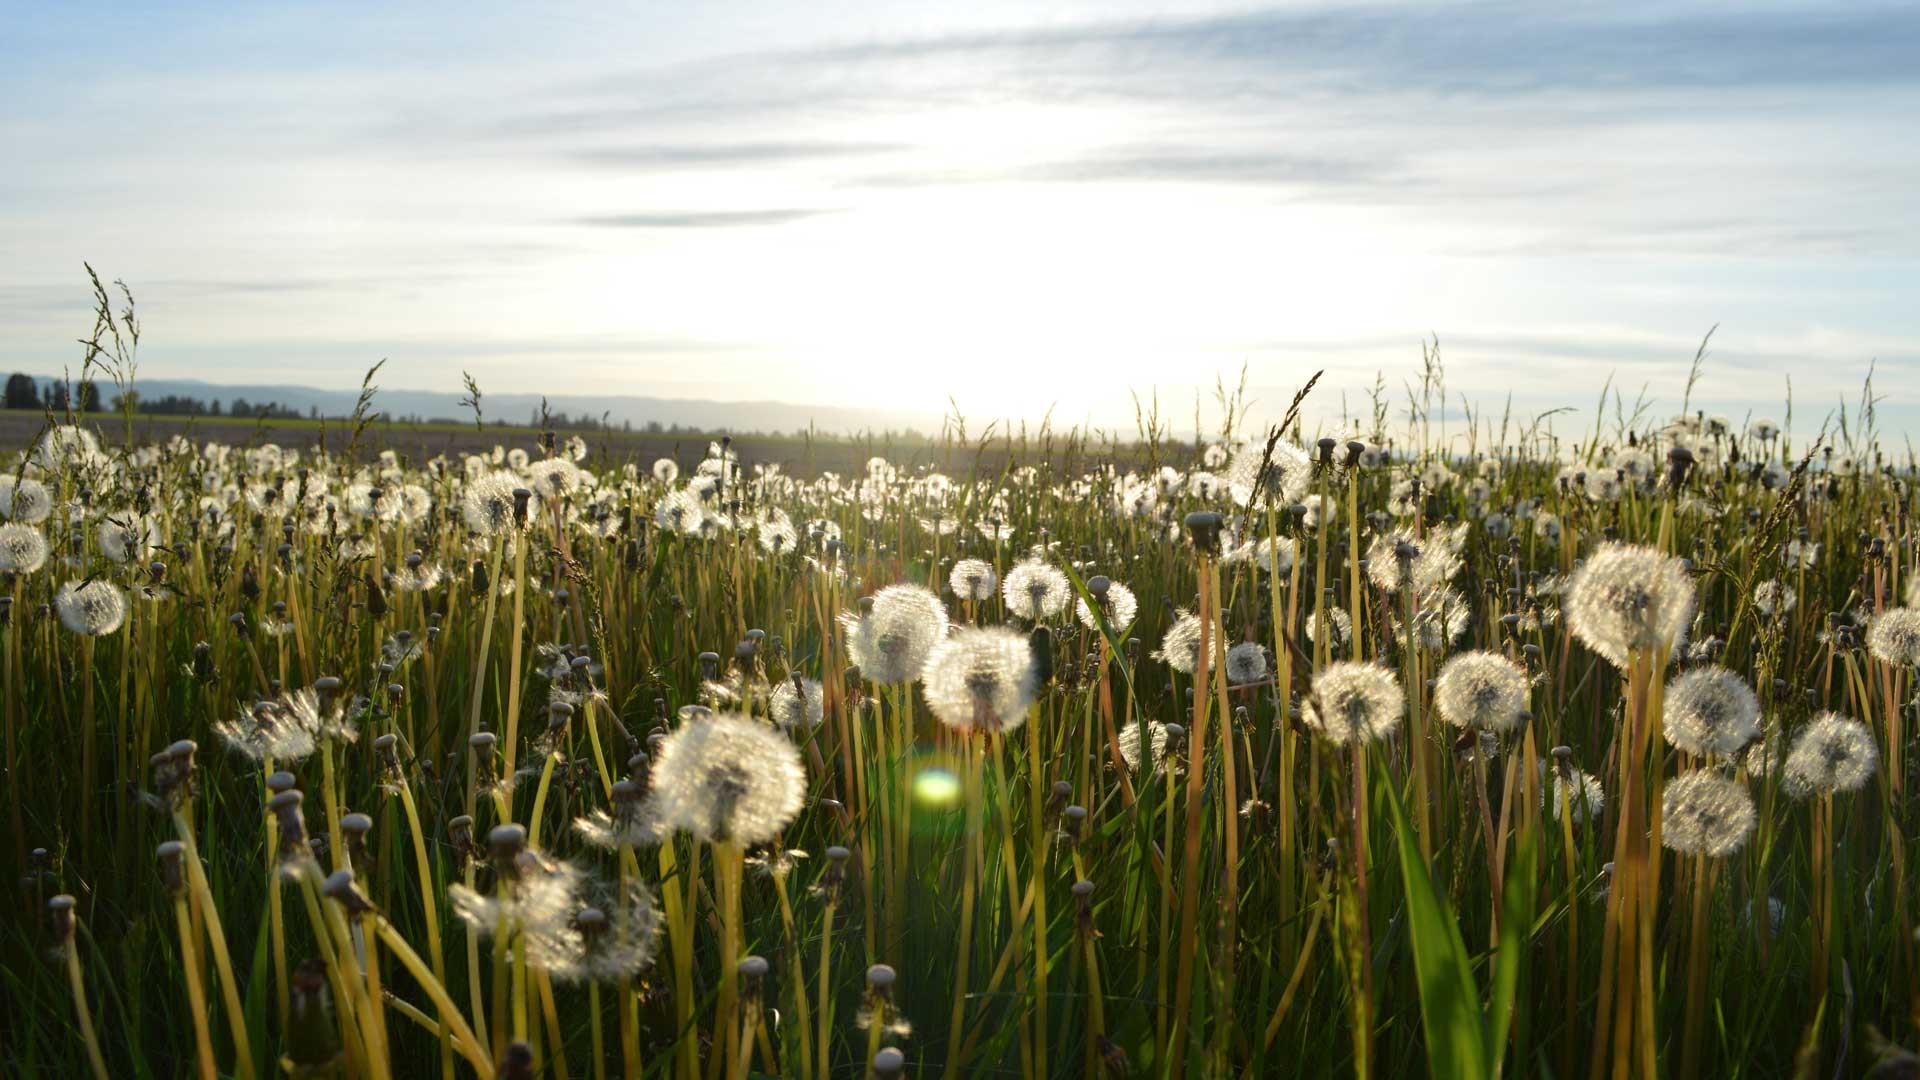
grass, plant, field, meadow, prairie, sunlight, flower, environment, food, crop, pasture, peace, freedom, agriculture, blogging, transition, dream, grassland, wetland, ecosystem, blog, rural area, flowering plant, imagine, new life, grass family, land plant, phragmites, changes